John Foster (Australian politician)

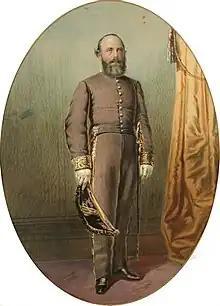
John Forster in 1866

John Leslie Fitzgerald Vesey Foster (19 August 1818 – 3 January 1900), also known as John Leslie Foster-Vesey-Fitzgerald, was a politician in colonial New South Wales and Victoria (Australia).